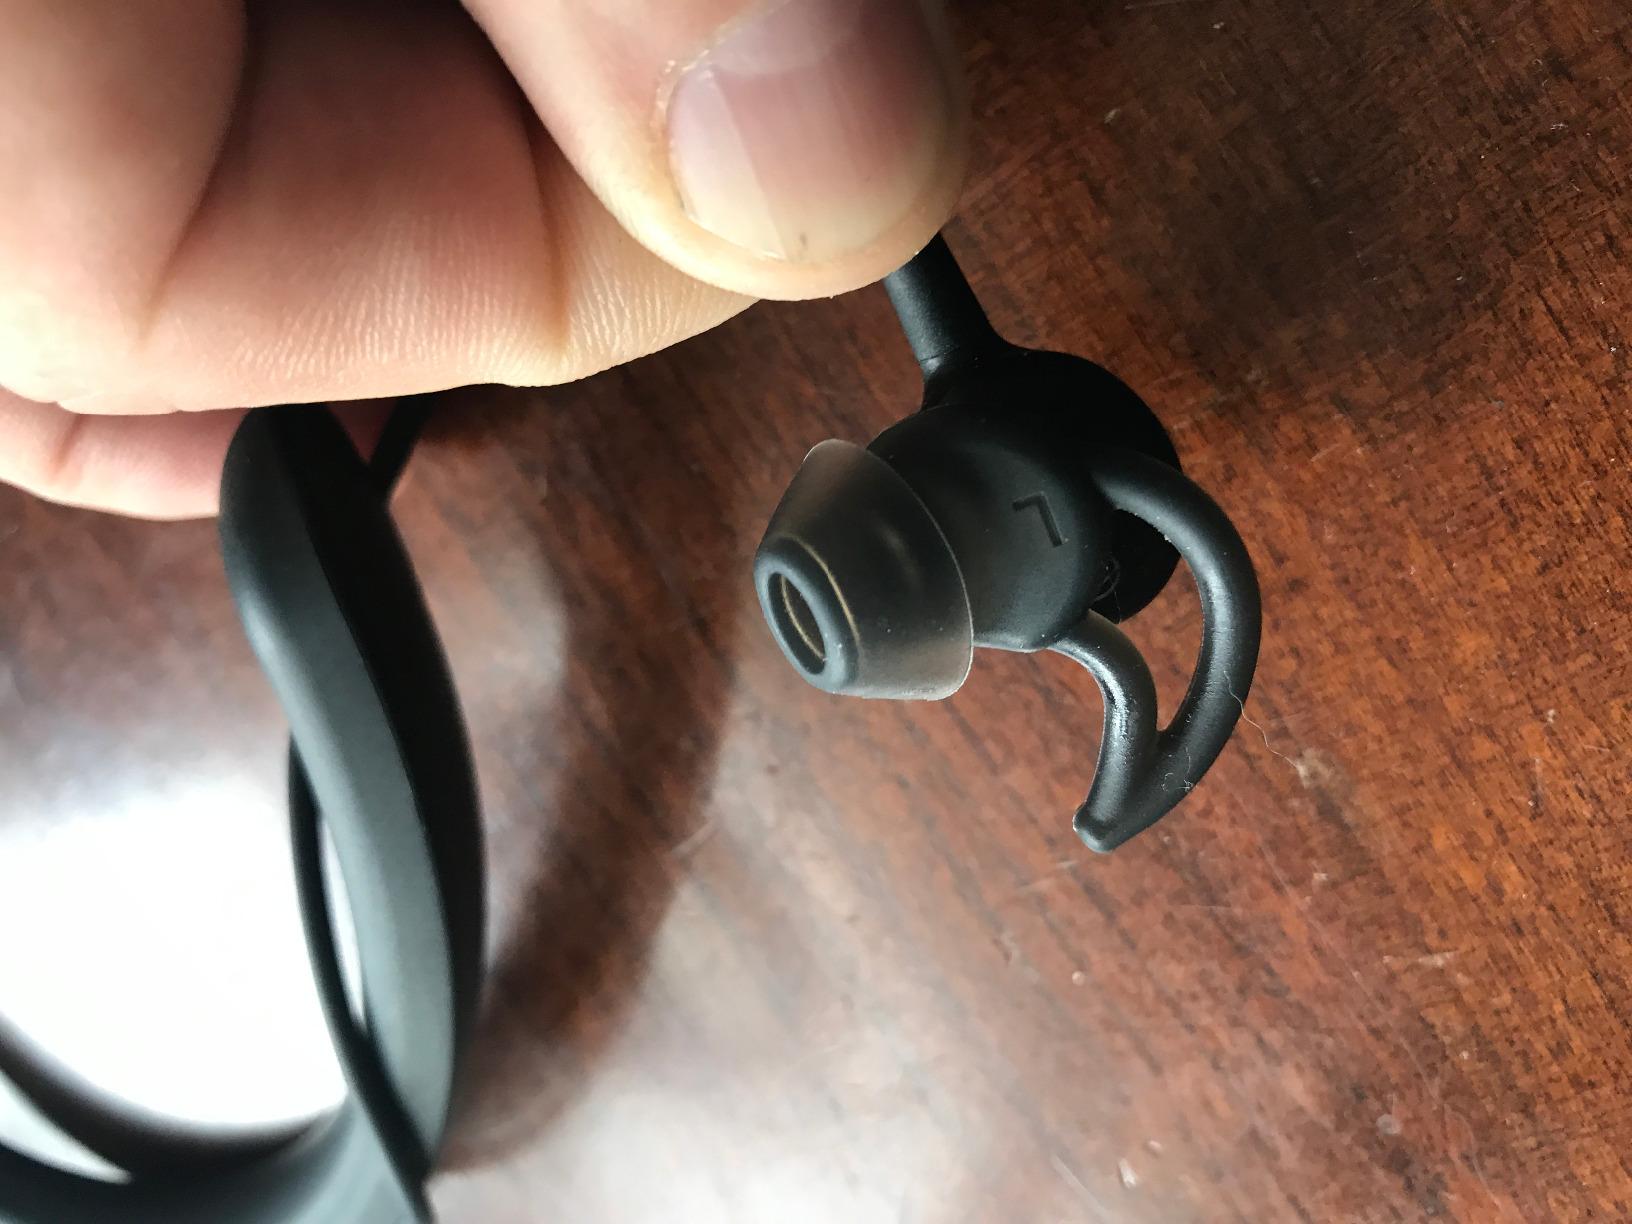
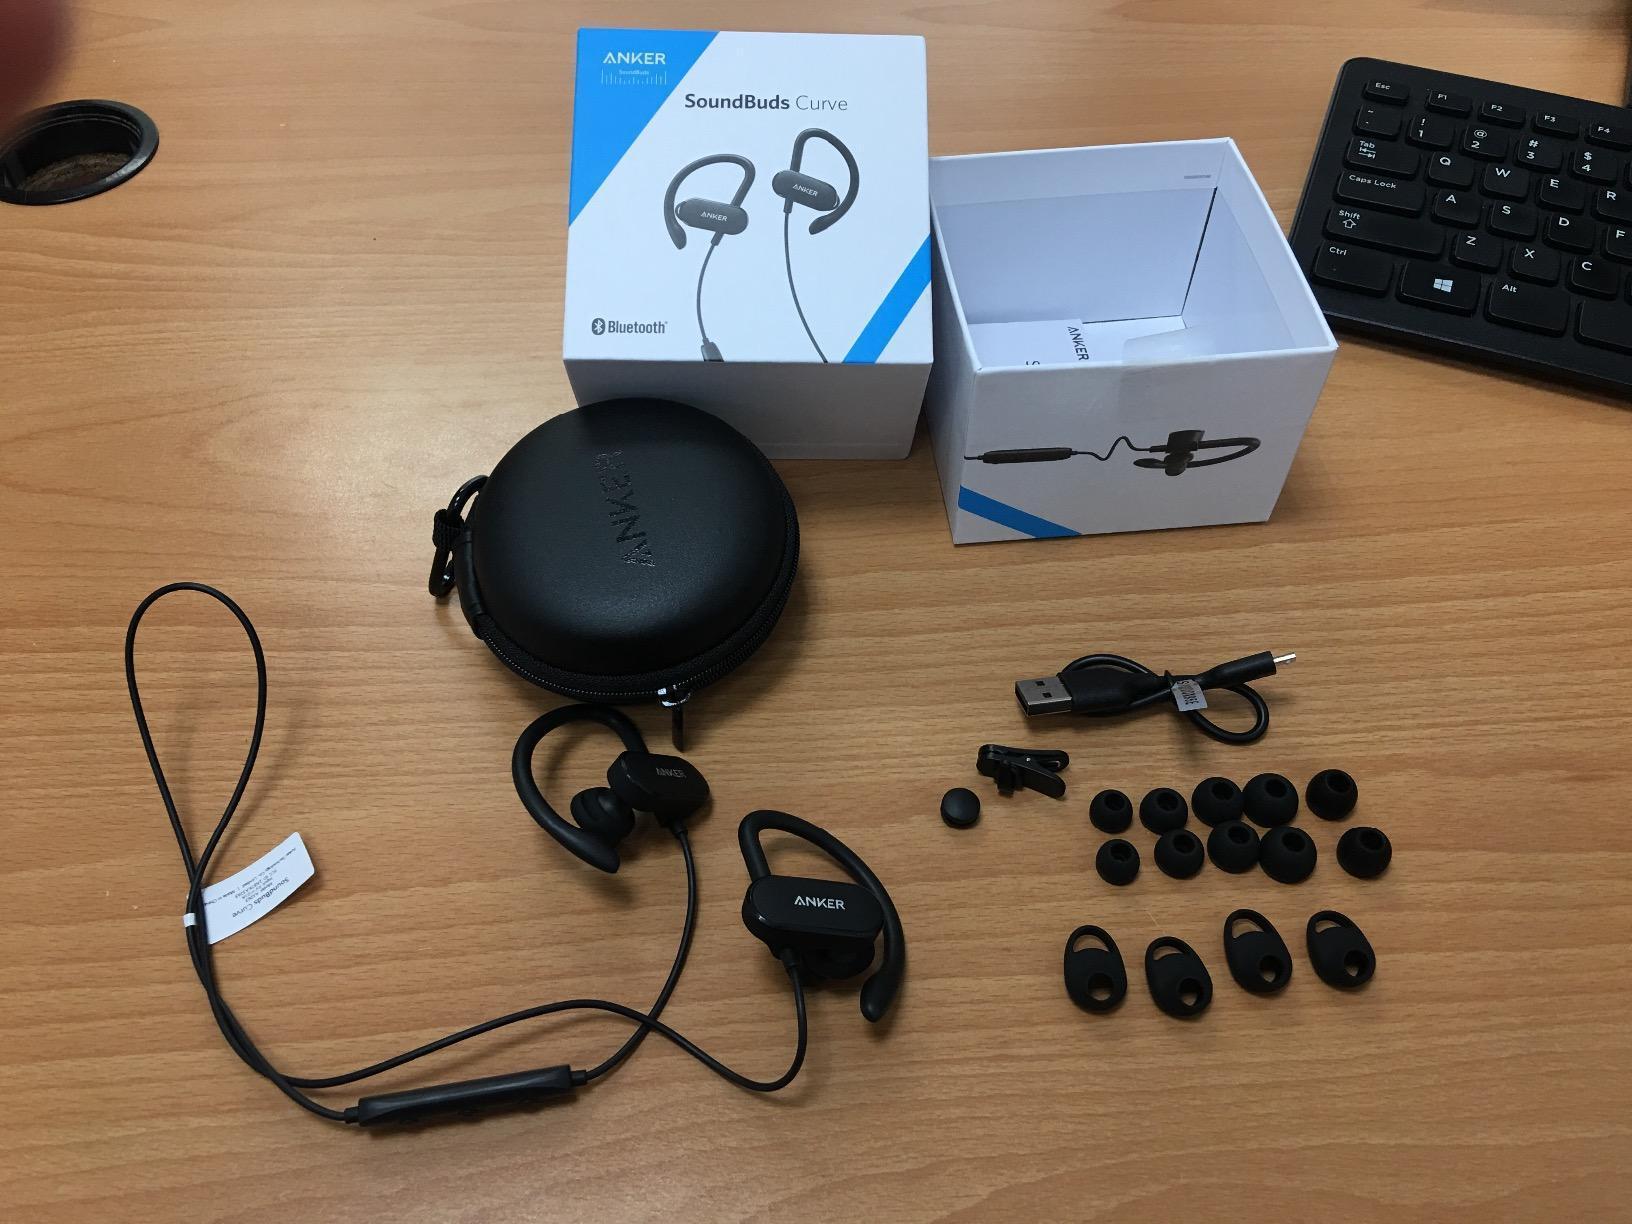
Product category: headphones
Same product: no